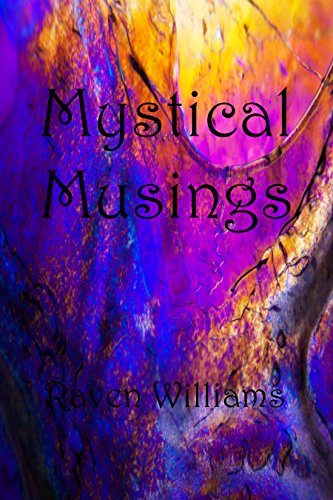
Mystical Musings
Category: Buy a Kindle
About the Author I am a mother of three and grandmother of 5. I currently live inFlorida caring for a disabled family member. At one time, I spent 10years in Oregon. I fell in love with the Pacific Northwest and finallyfound the home of my heart. It is my plan to move back to the PacificNorthwest in the future.I came to writing later in life thanmost. In 2010, I was laid off from my place of employment due tooutsourcing. A perusal of the current job listings showed a need for aBachelor's Degree. Apparently, 30+ years work experience wasn't enoughanymore. Since I didn't go to college right after high school, Idecided to take that time and go to college. I am currently working onmy Bachelor's in Technical Management with an emphasis in SmallBusiness. I have 5 more classes after the two I'm currently taking and I will graduate.During my first English Composition class, I hadto write some short essays and papers. I found out I had a knack forwriting. As I wrote more papers and essays, I grew to love it. As aresult, I started writing essays about things I was thinking about. Istarted a blog to post these essays on. Soon, the essay writing led to poetry writing. So, I took an elective course on poetry. As aresult, I have an appreciation for poetry that theretofore did notexist.Around this same time, I came across a deck of oraclecards by Cheryl Harnish. These cards contained fractal designs. Myinterest was peaked and I started researching fractals. In the courseof my research, I came across a free software program, downloaded it,and started creating my own fractals.I am excited to see wherethis part of my journey takes me. It is my hope that the words I writeand share touch the hearts and souls of those who read them.
Features: This book is a collection of poems and other essays I have written in the past three years. Recently, I have felt led to compile and publish these writings. Interspersed between the poems and writings are fractal designs I have created. I hope the words and fractal designs touch your heart and soul as much as they have mine.